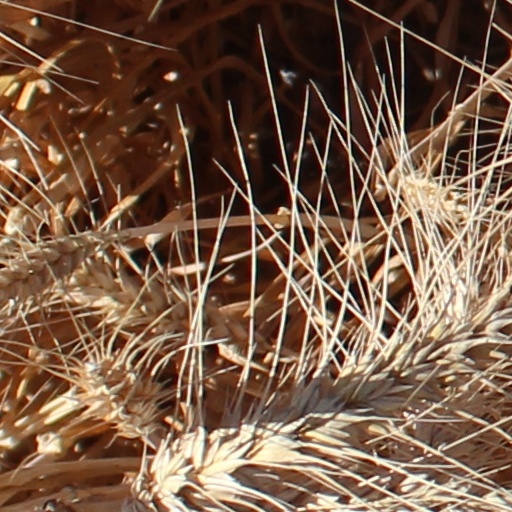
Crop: wheat